Dąbrówka High School (Poznań)

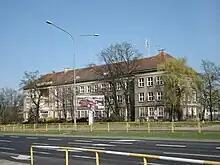
School premises since 1979

In 1967 the school was affected by a nationwide education reform. One change consisted of departing from upper tier of the 11-grade general education scheme, and replacing it with a 4-grade format of Liceum Ogólnokształcące (general education lyceum). Another change resulted from shutting down all female schools; it turned Dąbrówka into a mixed-sex school, the formula launched in the schooling year of 1967/68. The school was entirely re-formatted, especially that boys soon started to dominate; sporting and education successes, noted by the school at the turn of the decades, were accomplished mostly by male students. As the standard no longer corresponded to the mixed-sex profile it was withdrawn and none was used until a new one was officially introduced in 1973; during a solemn ceremony there was also an anthem adopted.